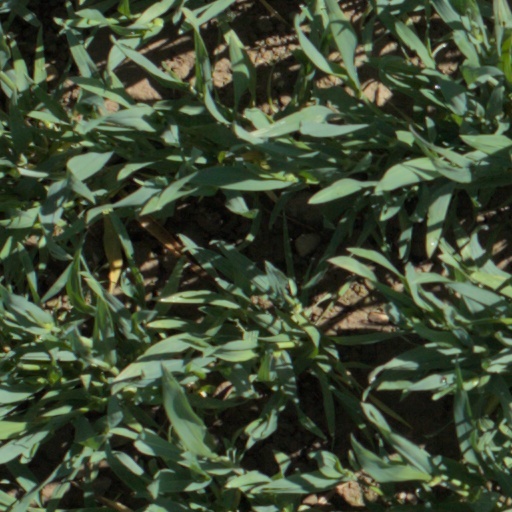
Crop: wheat